Aronai Express

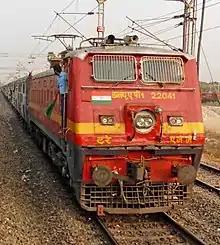
Thiruvananthapuram Central-bound Guwahati Express spotted at Marripalem, Andhra Pradesh in 2016

Badarpur Jct, Lumding Jct, Guwahati, New Bongaigaon Jct, New Cooch Behar, New Jalpaiguri Jct, Malda Town, Rampurhat Jct, Kharagpur Jct, Cuttack Jct, Bhubaneswar, Visakhapatnam Jct, Vijayawada Jct, Katpadi Jct, Coimbatore Jct, Palakkad Jct, Ernakulam Town, Kottayam, Tiruvalla, Chengannur, Kollam Jct